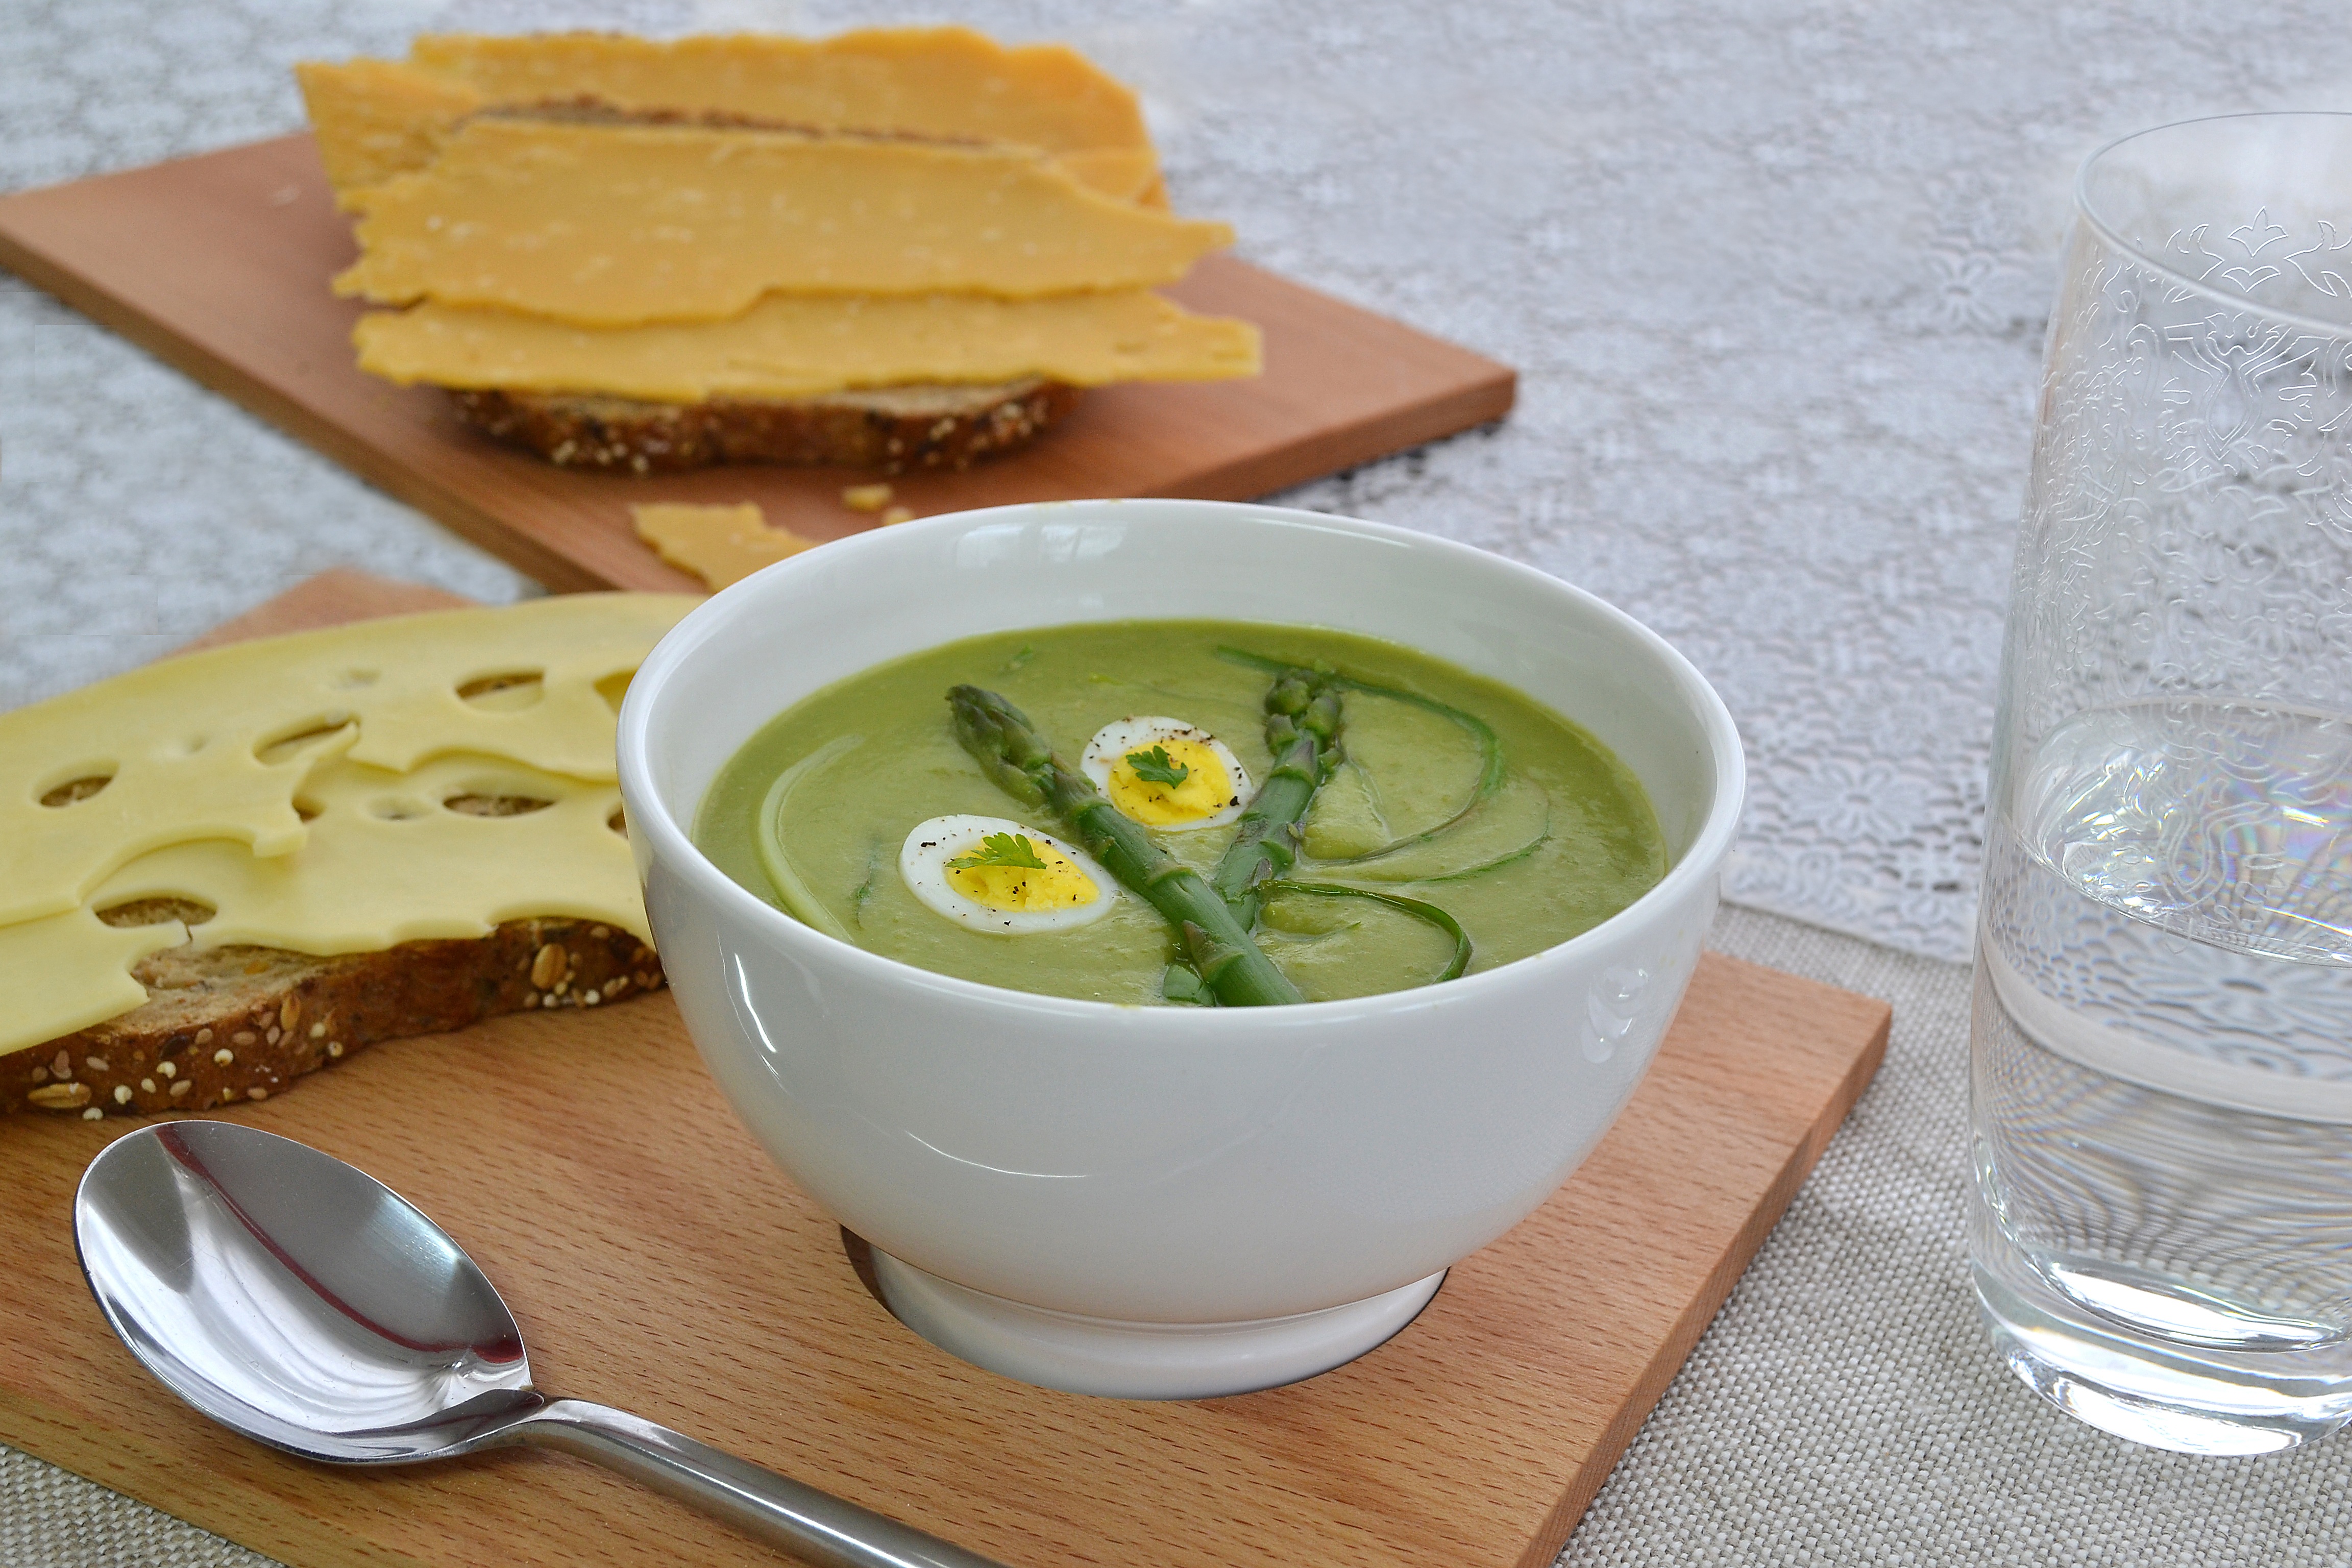
dish, meal, food, produce, vegetable, breakfast, cuisine, soup, cheese, flowering plant, land plant, soup shelf